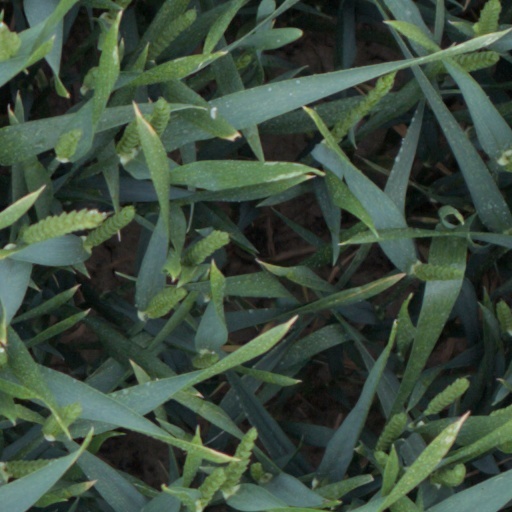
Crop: wheat